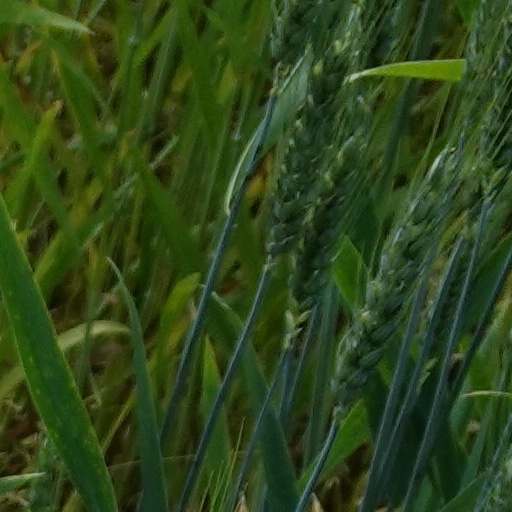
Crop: wheat